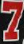
Number: 7